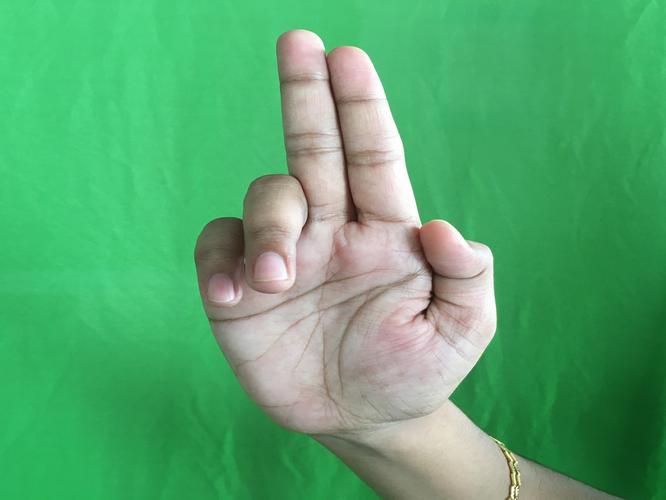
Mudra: Ardhapathaka
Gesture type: single_hand